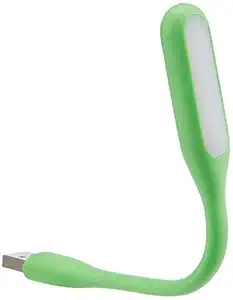
E-COSMOS 5V 1.2W Portable Flexible USB LED Light (Colours May Vary
Category: Computers&Accessories
Price: 39 (list price: 39)
Rating: 3.8 (3,344 ratings)
About this product: The side the LED light falls on will depend on your USB port orientation (non-standardized)|This product can twist and bend without breaking. Use this to shine light as required|Rated Voltage: 5V; Rated Power: 1.2W - Powered by any standard USB outlet (car charger, power bank, laptop etc.)|Ideal for lighting small areas inside your car, as an alternative to your cabin light|You might experience moderate heating from the LEDs - this is normal and won't damage the product